Lee Atwater

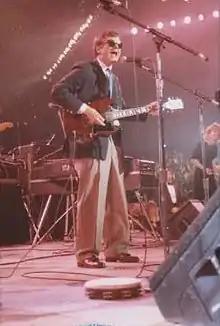
Atwater performing at the inauguration of George H. W. Bush in 1989

Democratic nominee Michael Dukakis supported a felon furlough program originally begun in 1972, under Republican Governor Francis Sargent. In 1976, the Massachusetts legislature passed a measure to ban furloughs for first-degree murderers, but Governor Dukakis vetoed the bill. Soon afterward, Willie Horton, who was serving a life sentence for first-degree murder for stabbing a boy to death during a robbery, was released on weekend furlough, during which he kidnapped a young couple, tortured the man, and repeatedly raped the woman. Horton then became the centerpiece of Atwater's ad campaign against Dukakis.